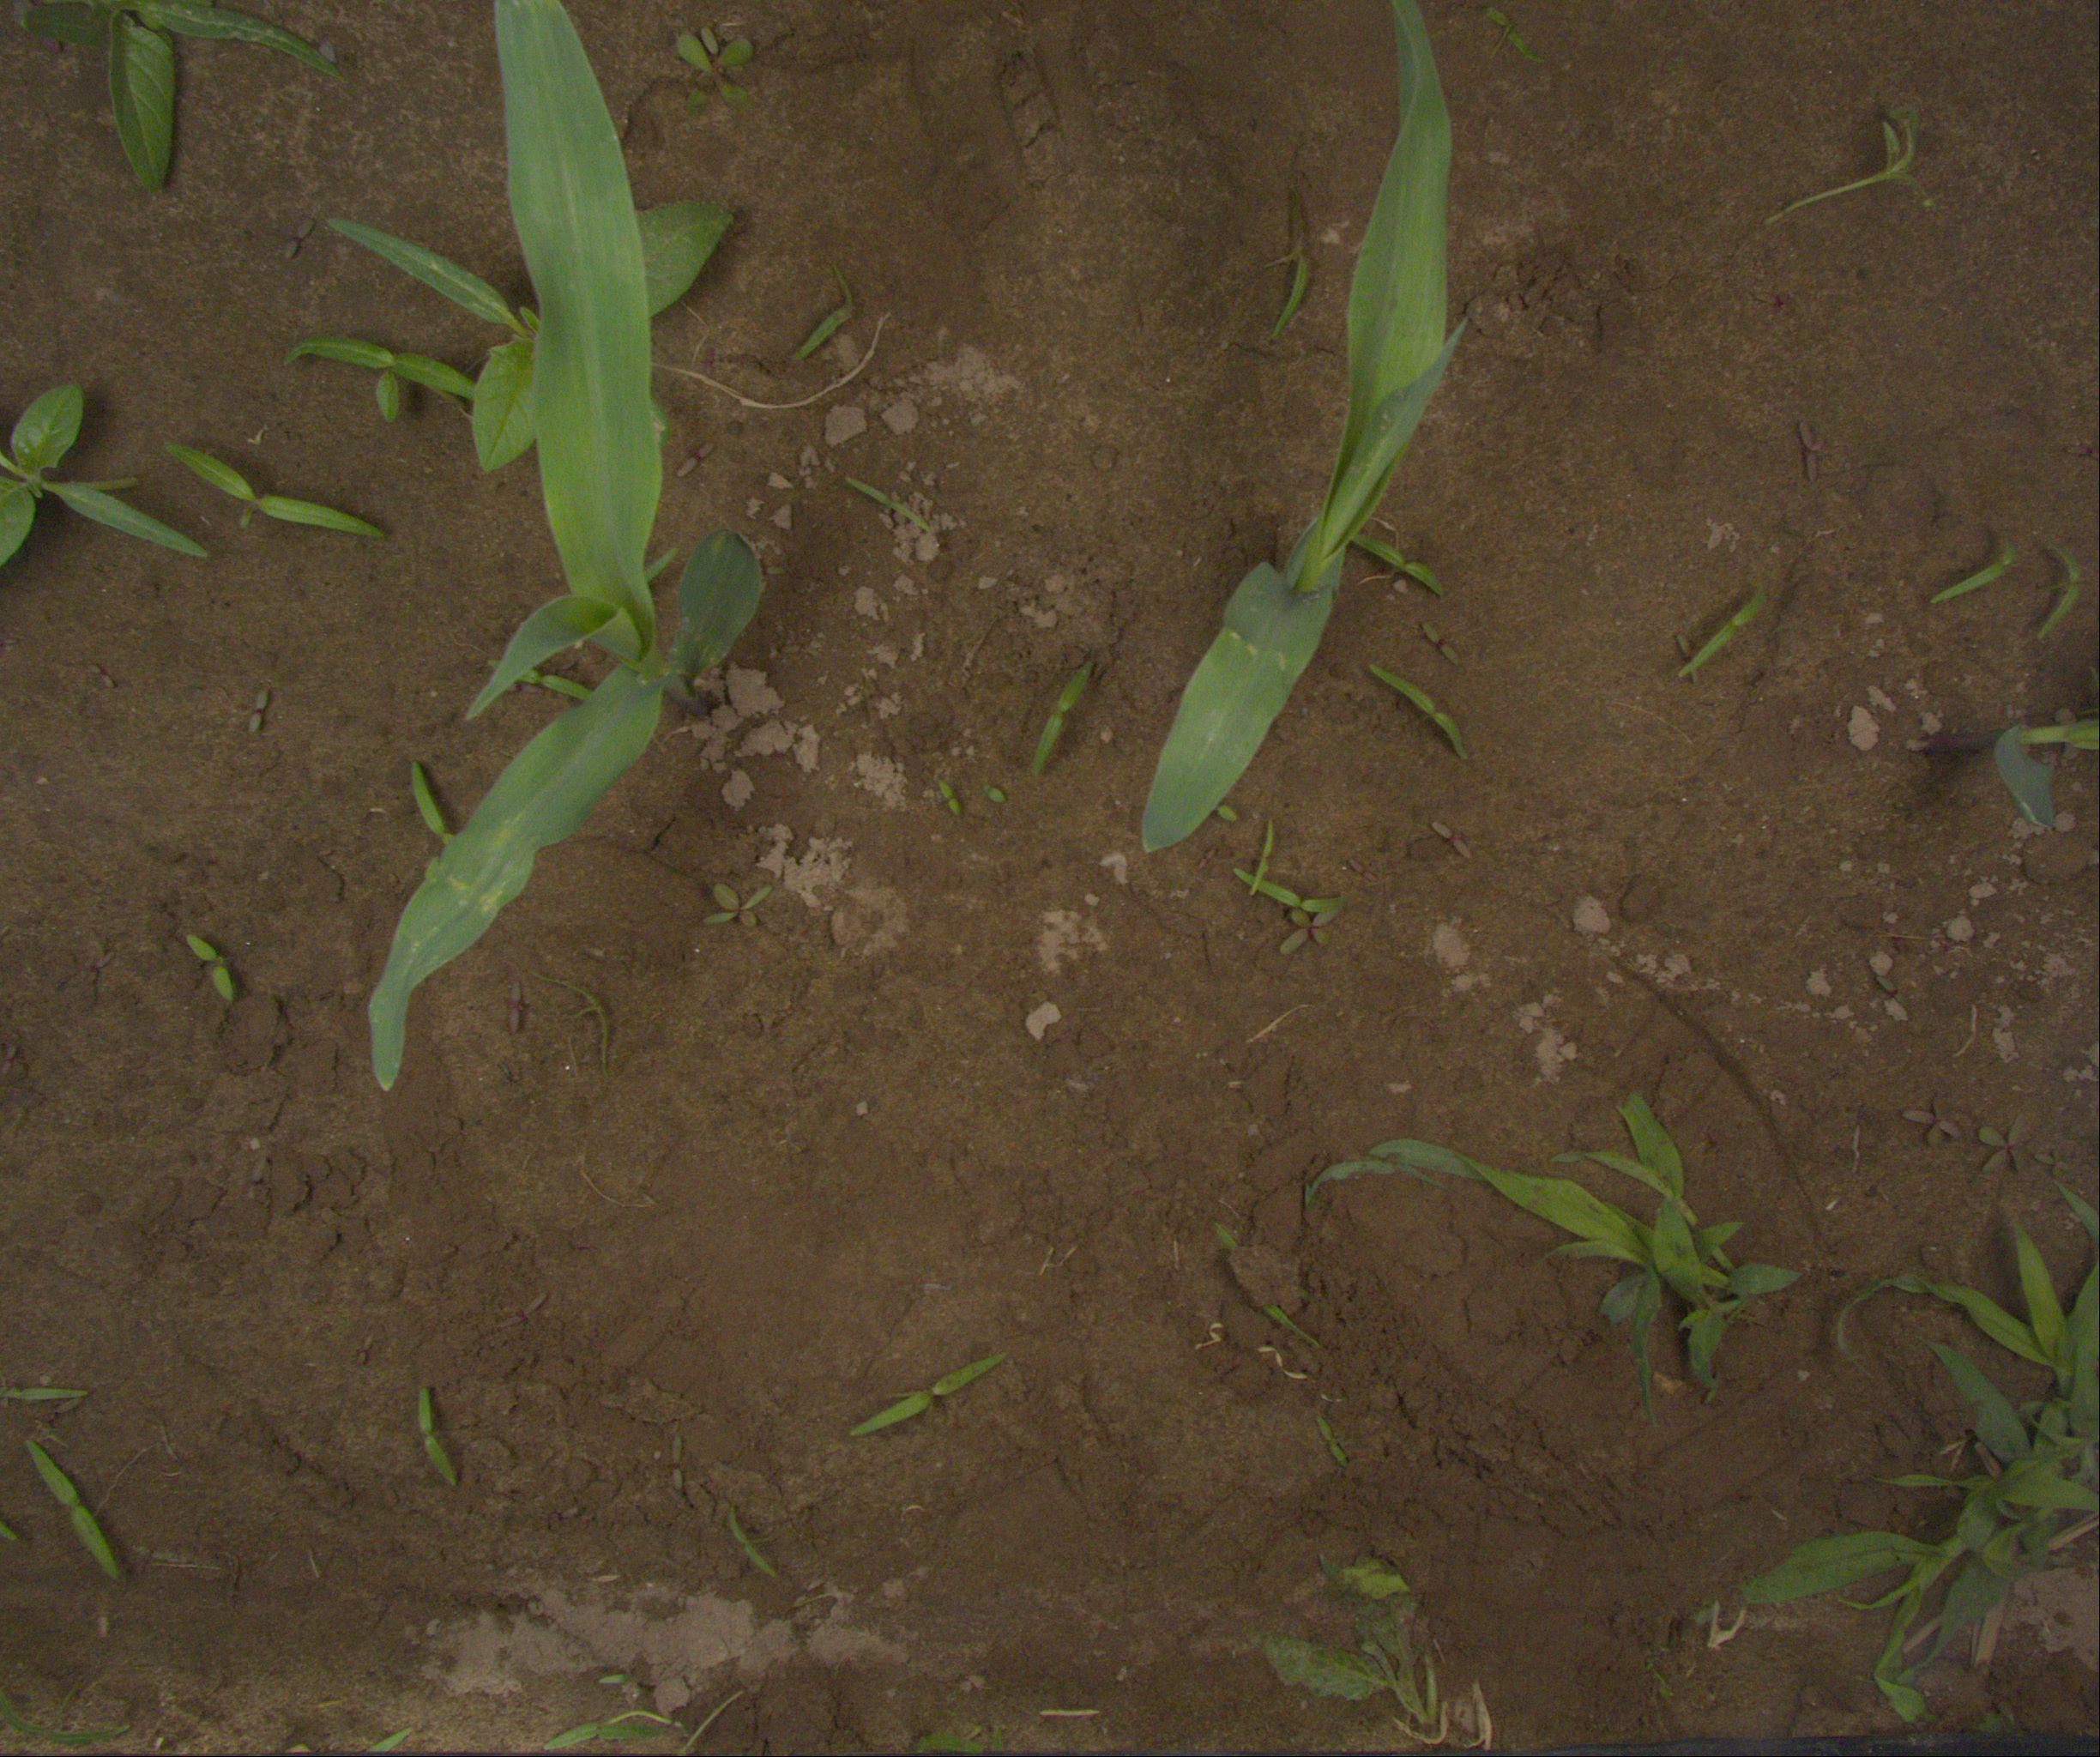
Crop: maize
Objects: maize, maize